Bhiksha

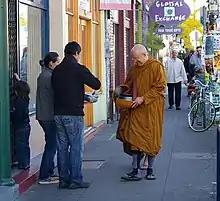
Ṭhānissaro on "piṇḍacāra" receiving "piṇḍapāta"

In Buddhism, bhiksha takes the form of the monastic almsround ("piṇḍacāra"), during which monks make themselves available to the laity to receive alms food ("piṇḍapāta").